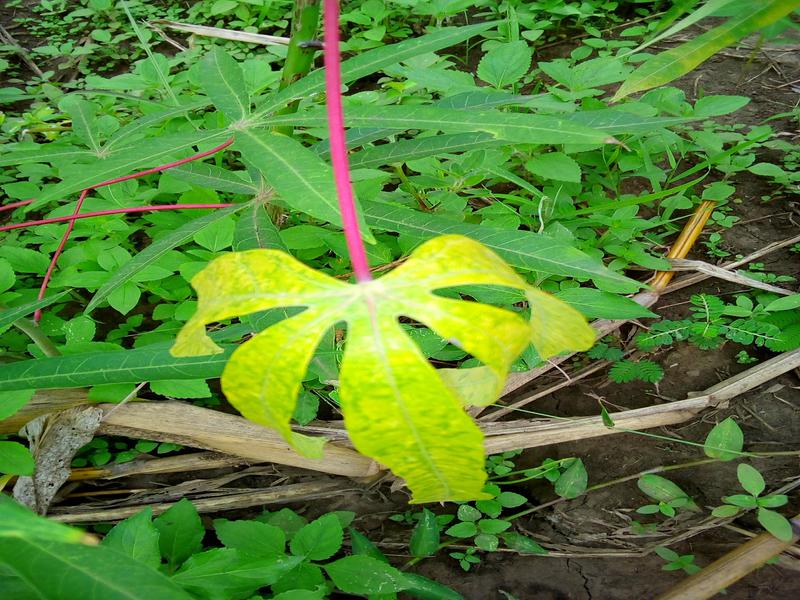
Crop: cassava
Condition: brown_streak_disease